Lake Titicaca

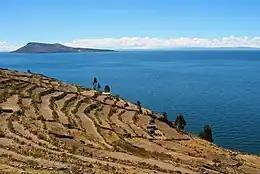
Amantani island as seen from Taquile island

Titicaca is home to 24 described species of freshwater snails (15 endemics, including several tiny "Heleobia" spp.) and less than half a dozen bivalves (all in family Sphaeriidae), but in general these are very poorly known and their taxonomy is in need of a review. The lake also has an endemic species flock of amphipods consisting of 11 "Hyalella" (an additional Titicaca "Hyalella" species is nonendemic).